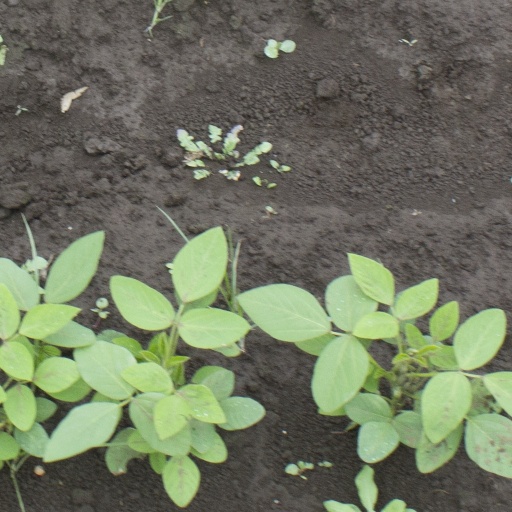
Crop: soybean